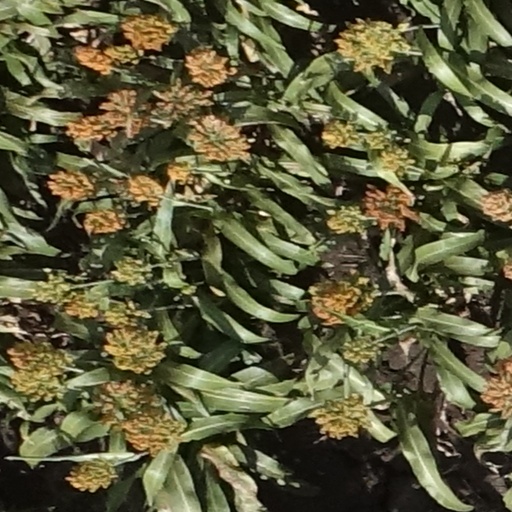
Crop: sorghum